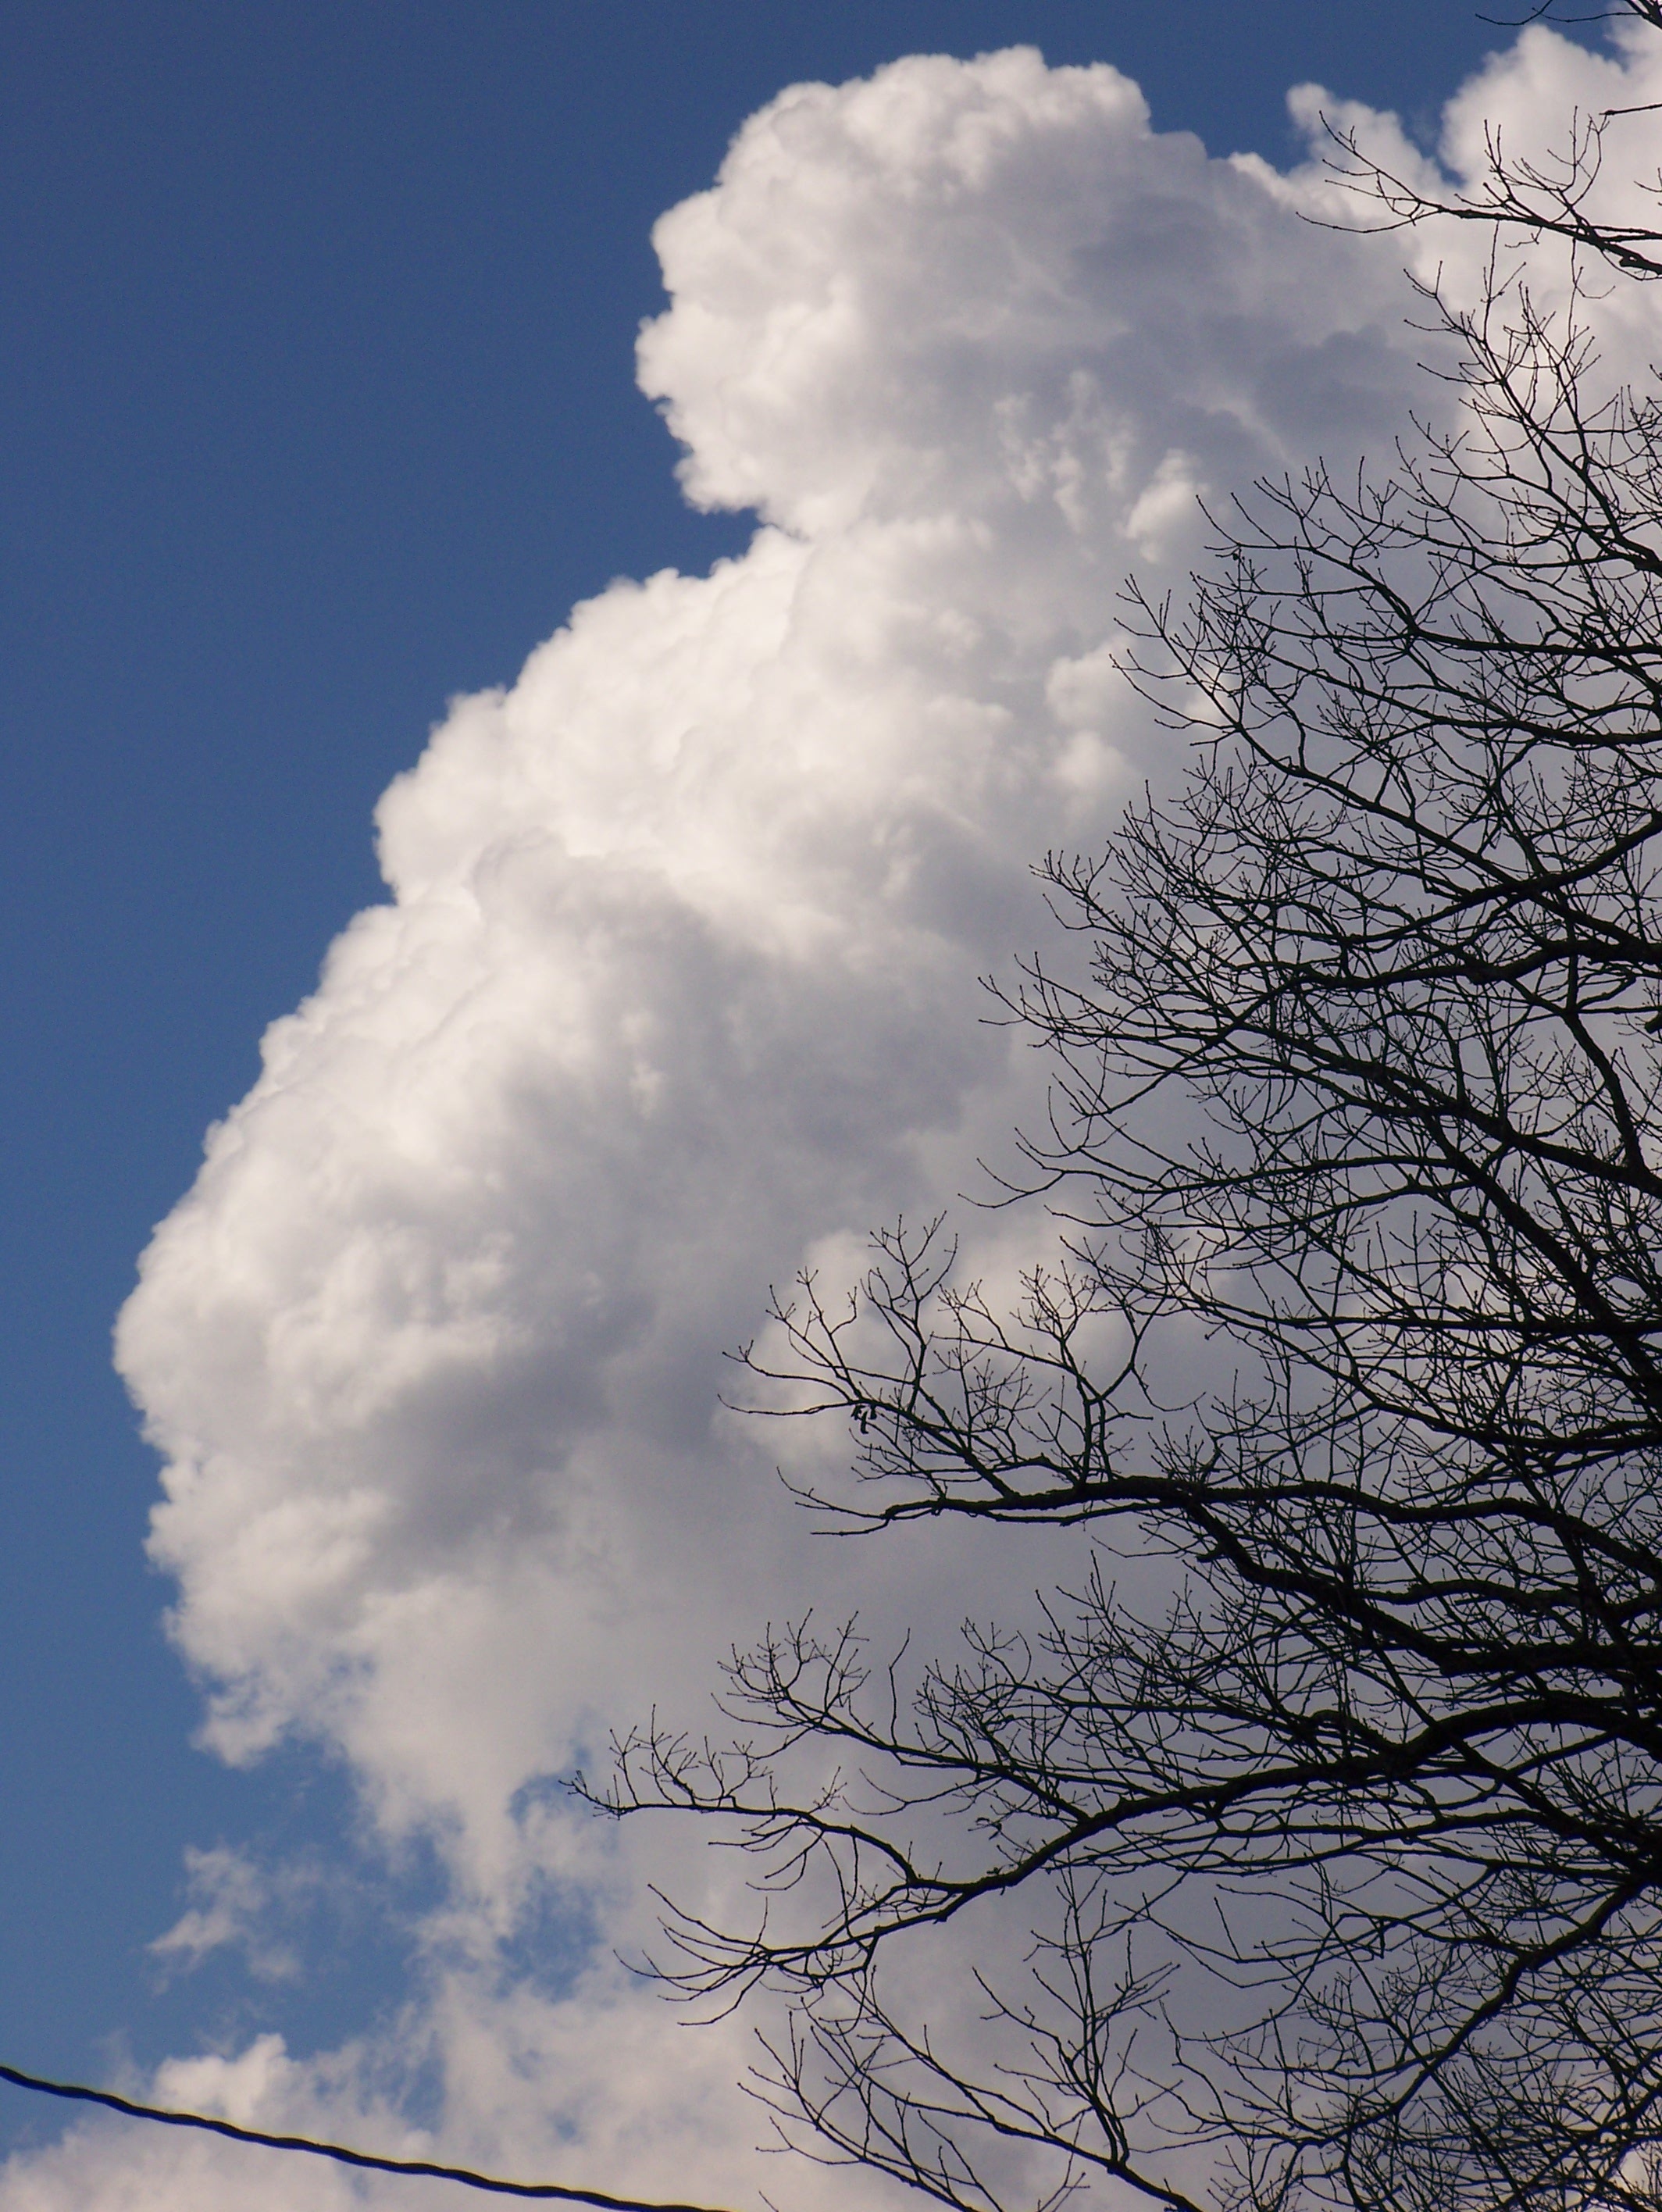
tree, nature, outdoor, branch, cloud, sky, white, atmosphere, fluffy, weather, cumulus, blue, bright, freezing, blue sky clouds, meteorological phenomenon, atmosphere of earth